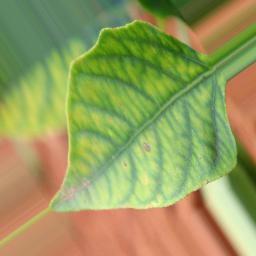
Label: nutritional